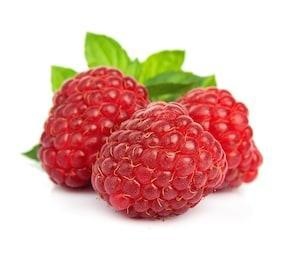
Label: raspberry